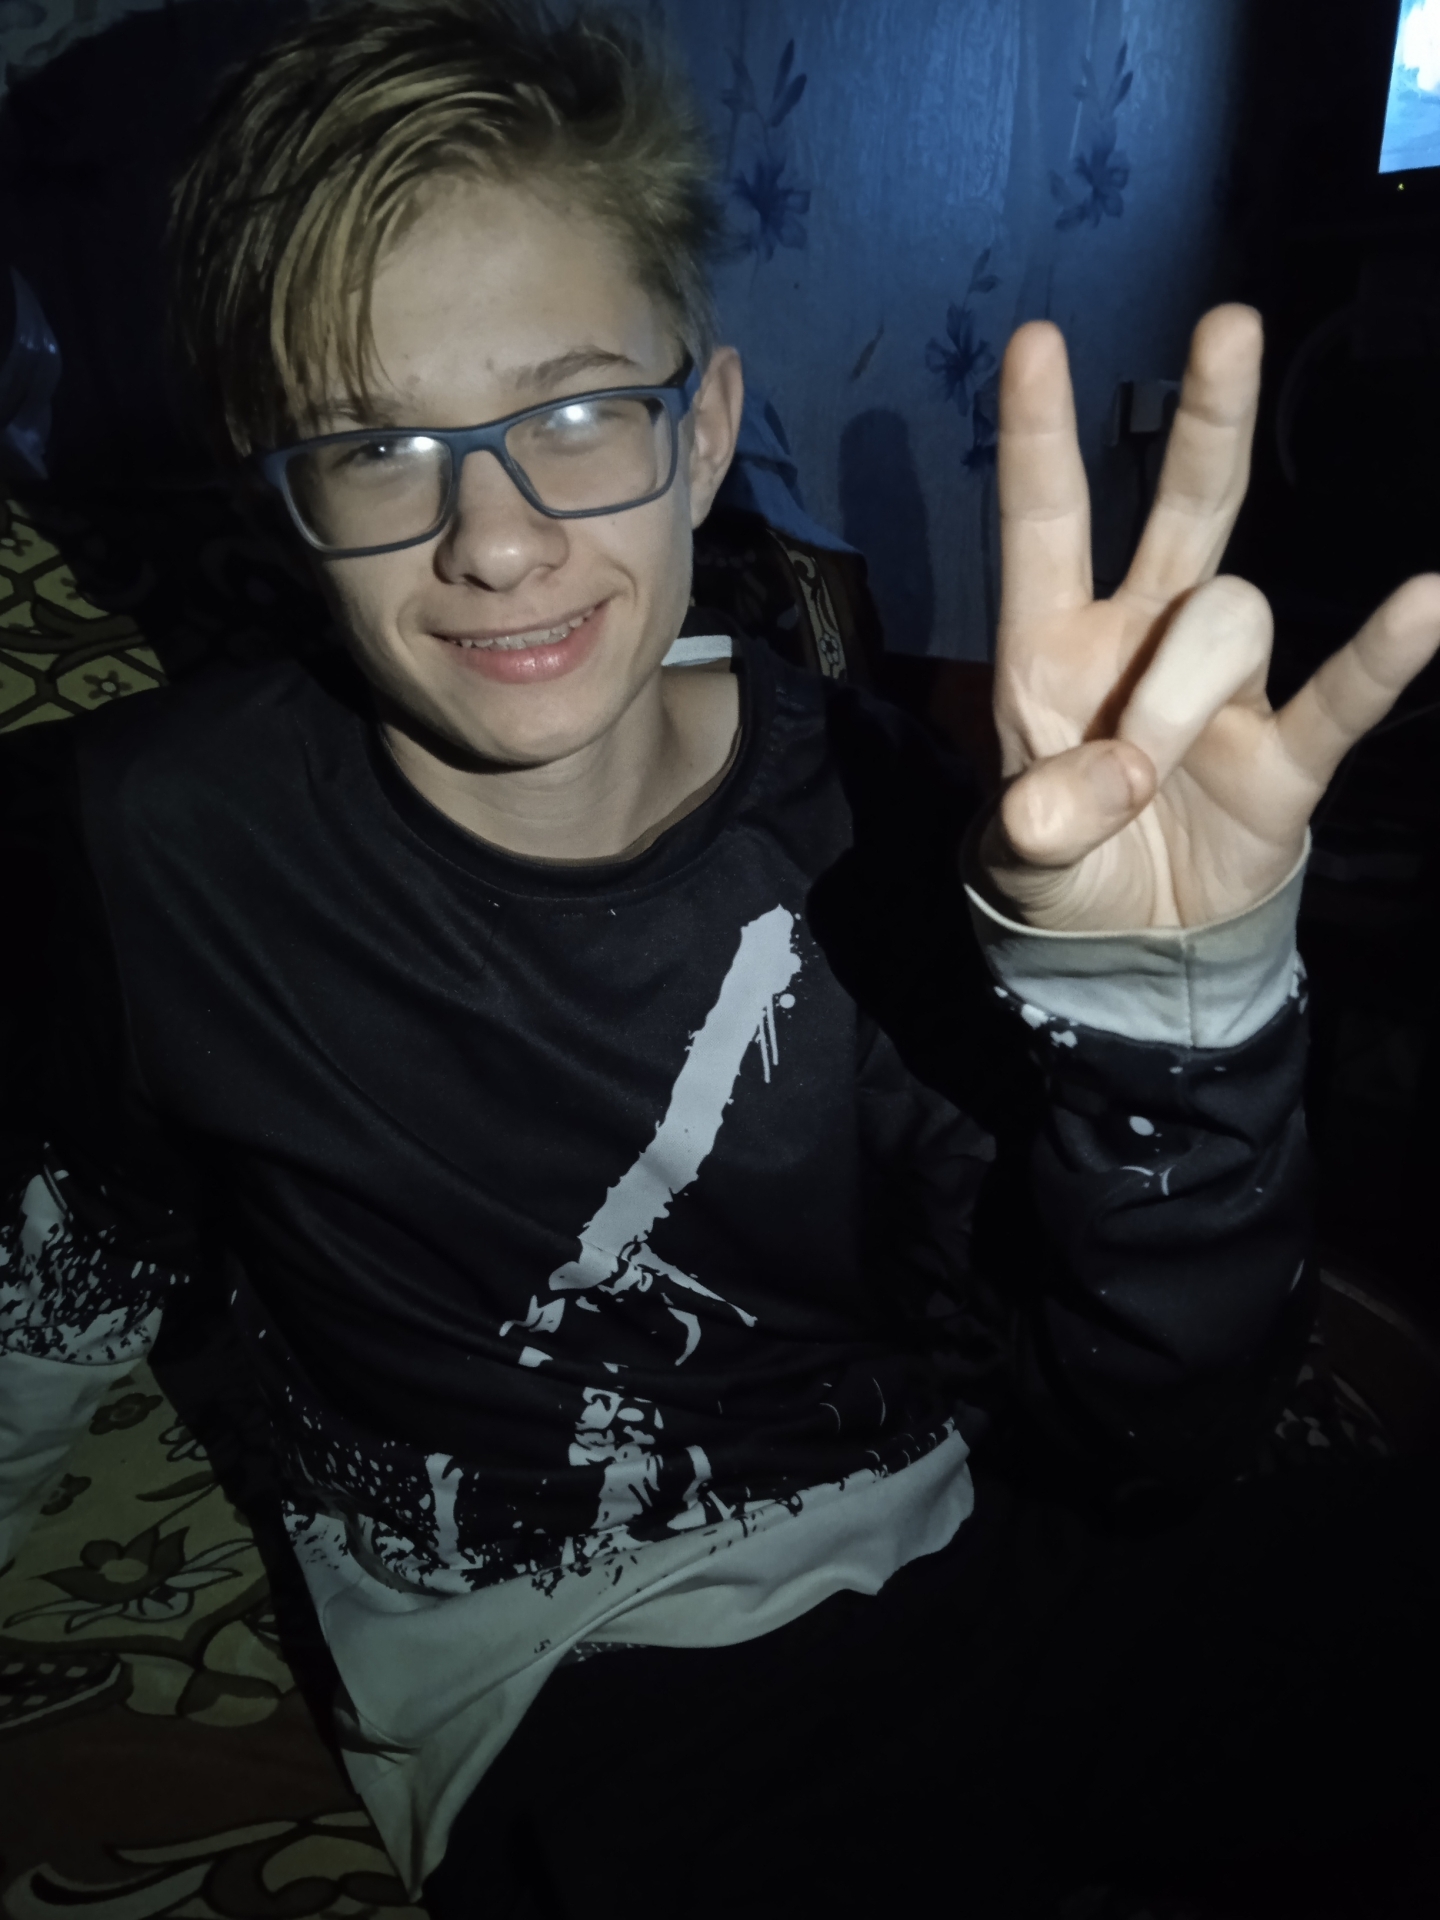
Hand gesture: three3